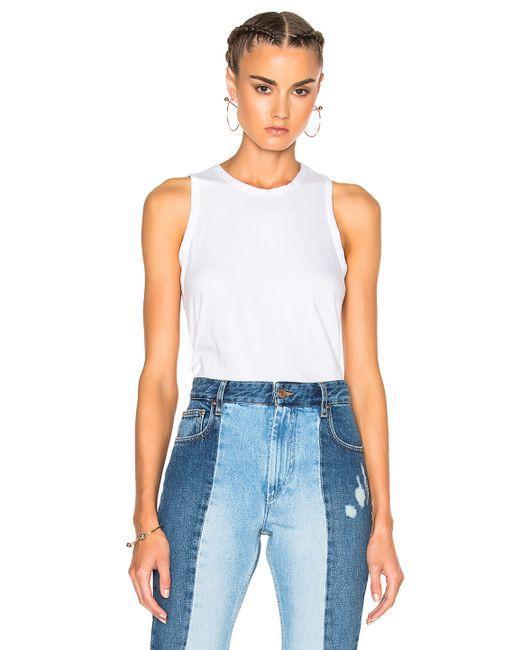
weißes lässiges Rundhals-Top, ärmellos